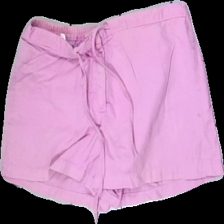
View: front
Type: Shorts
Category: Ladies
Brand: Not in the list
Brand text on label: United colors of benetton
Colors: Pink
Material: 100% cotton
Cut: Regular
Size: L
Season: Summer
Stains: Major
Smell: Minor
Price range: <50
Recommended usage: Export